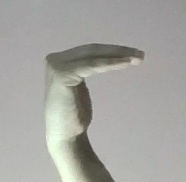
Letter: haa